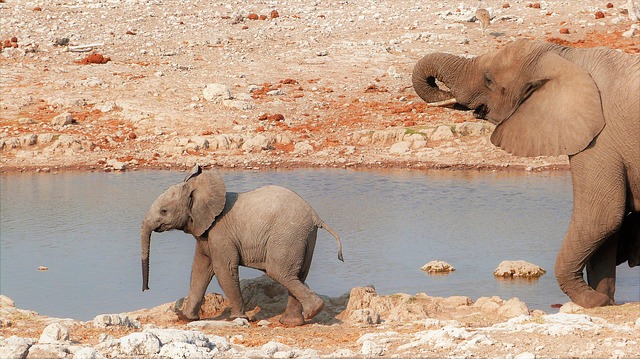
Label: elefante